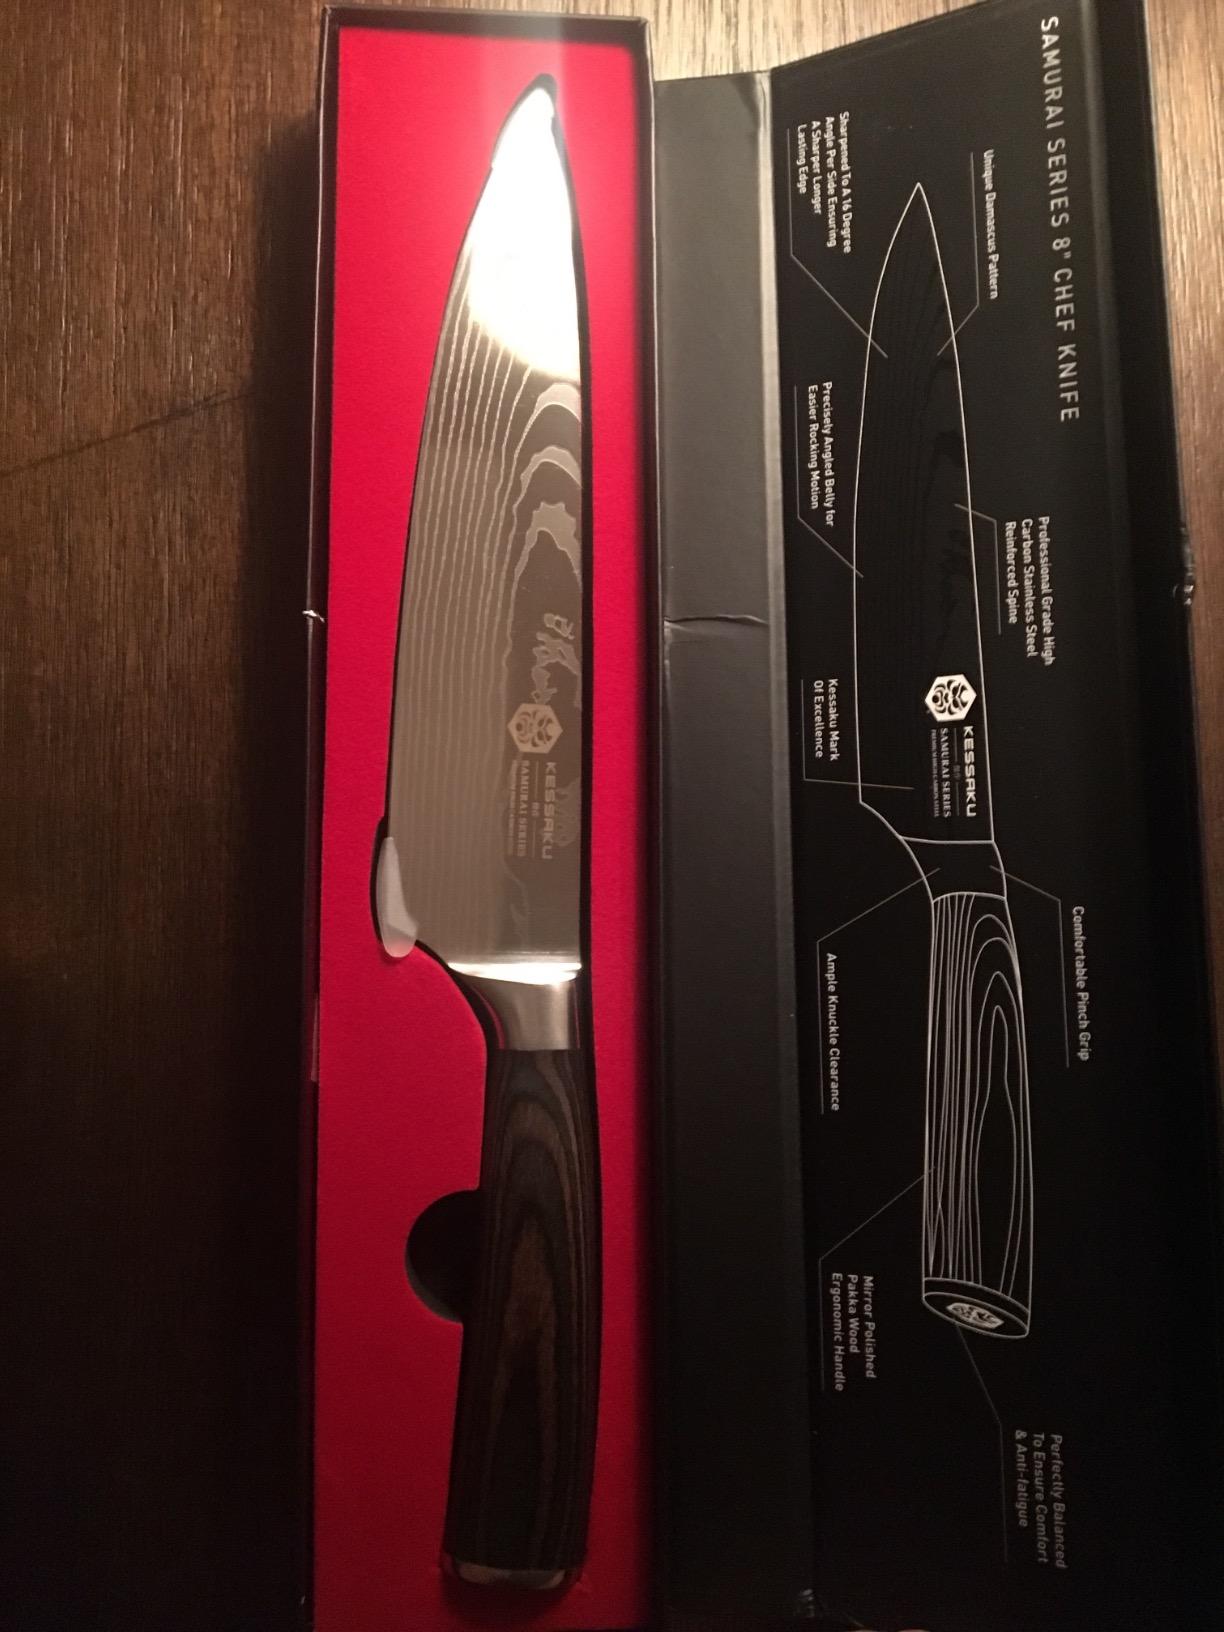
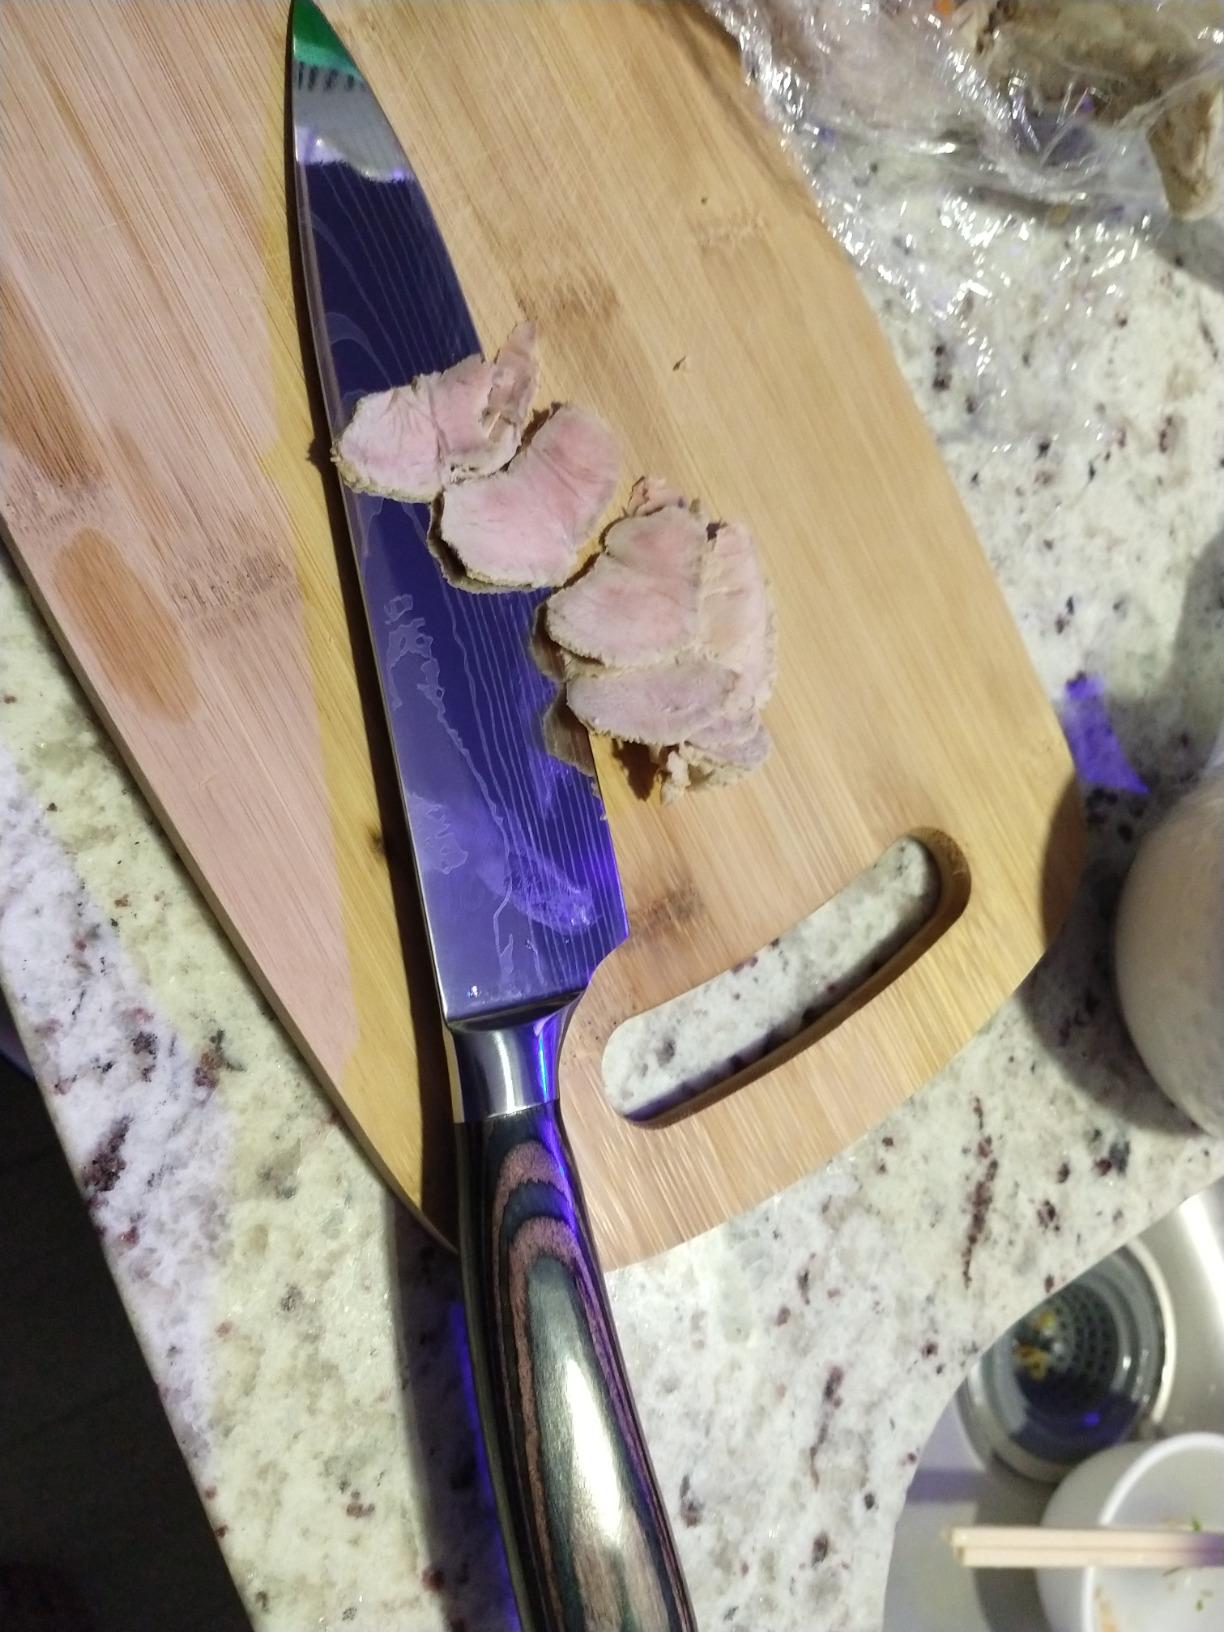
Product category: items_knife
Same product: yes